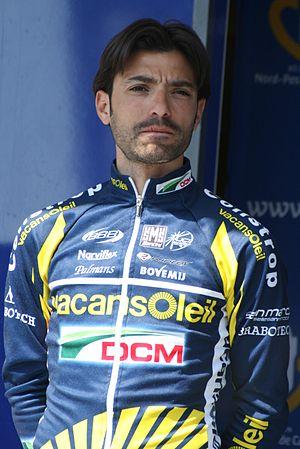
Présentation des coureurs au départ de la première étape Santo Anza
Santo Anzà, né le 17 novembre 1980 à Catane, est un coureur cycliste italien.